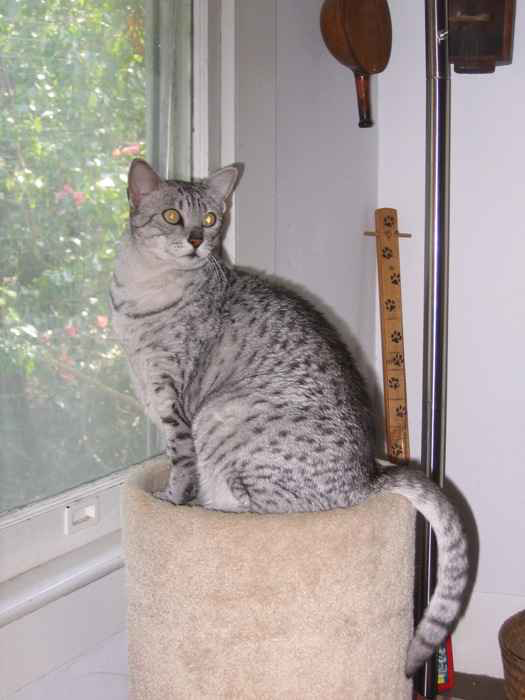
Animal: cat
Breed: Egyptian Mau